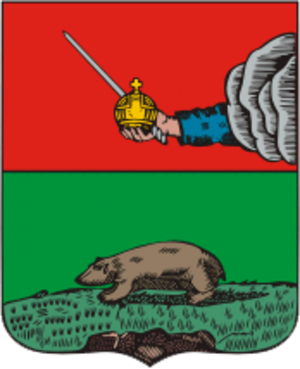
Chenkoursk est une ville de l'oblast d'Arkhangelsk, en Russie, et le centre administratif du raïon de Chenkoursk. Sa population s'élevait à 4 687 en 2019.